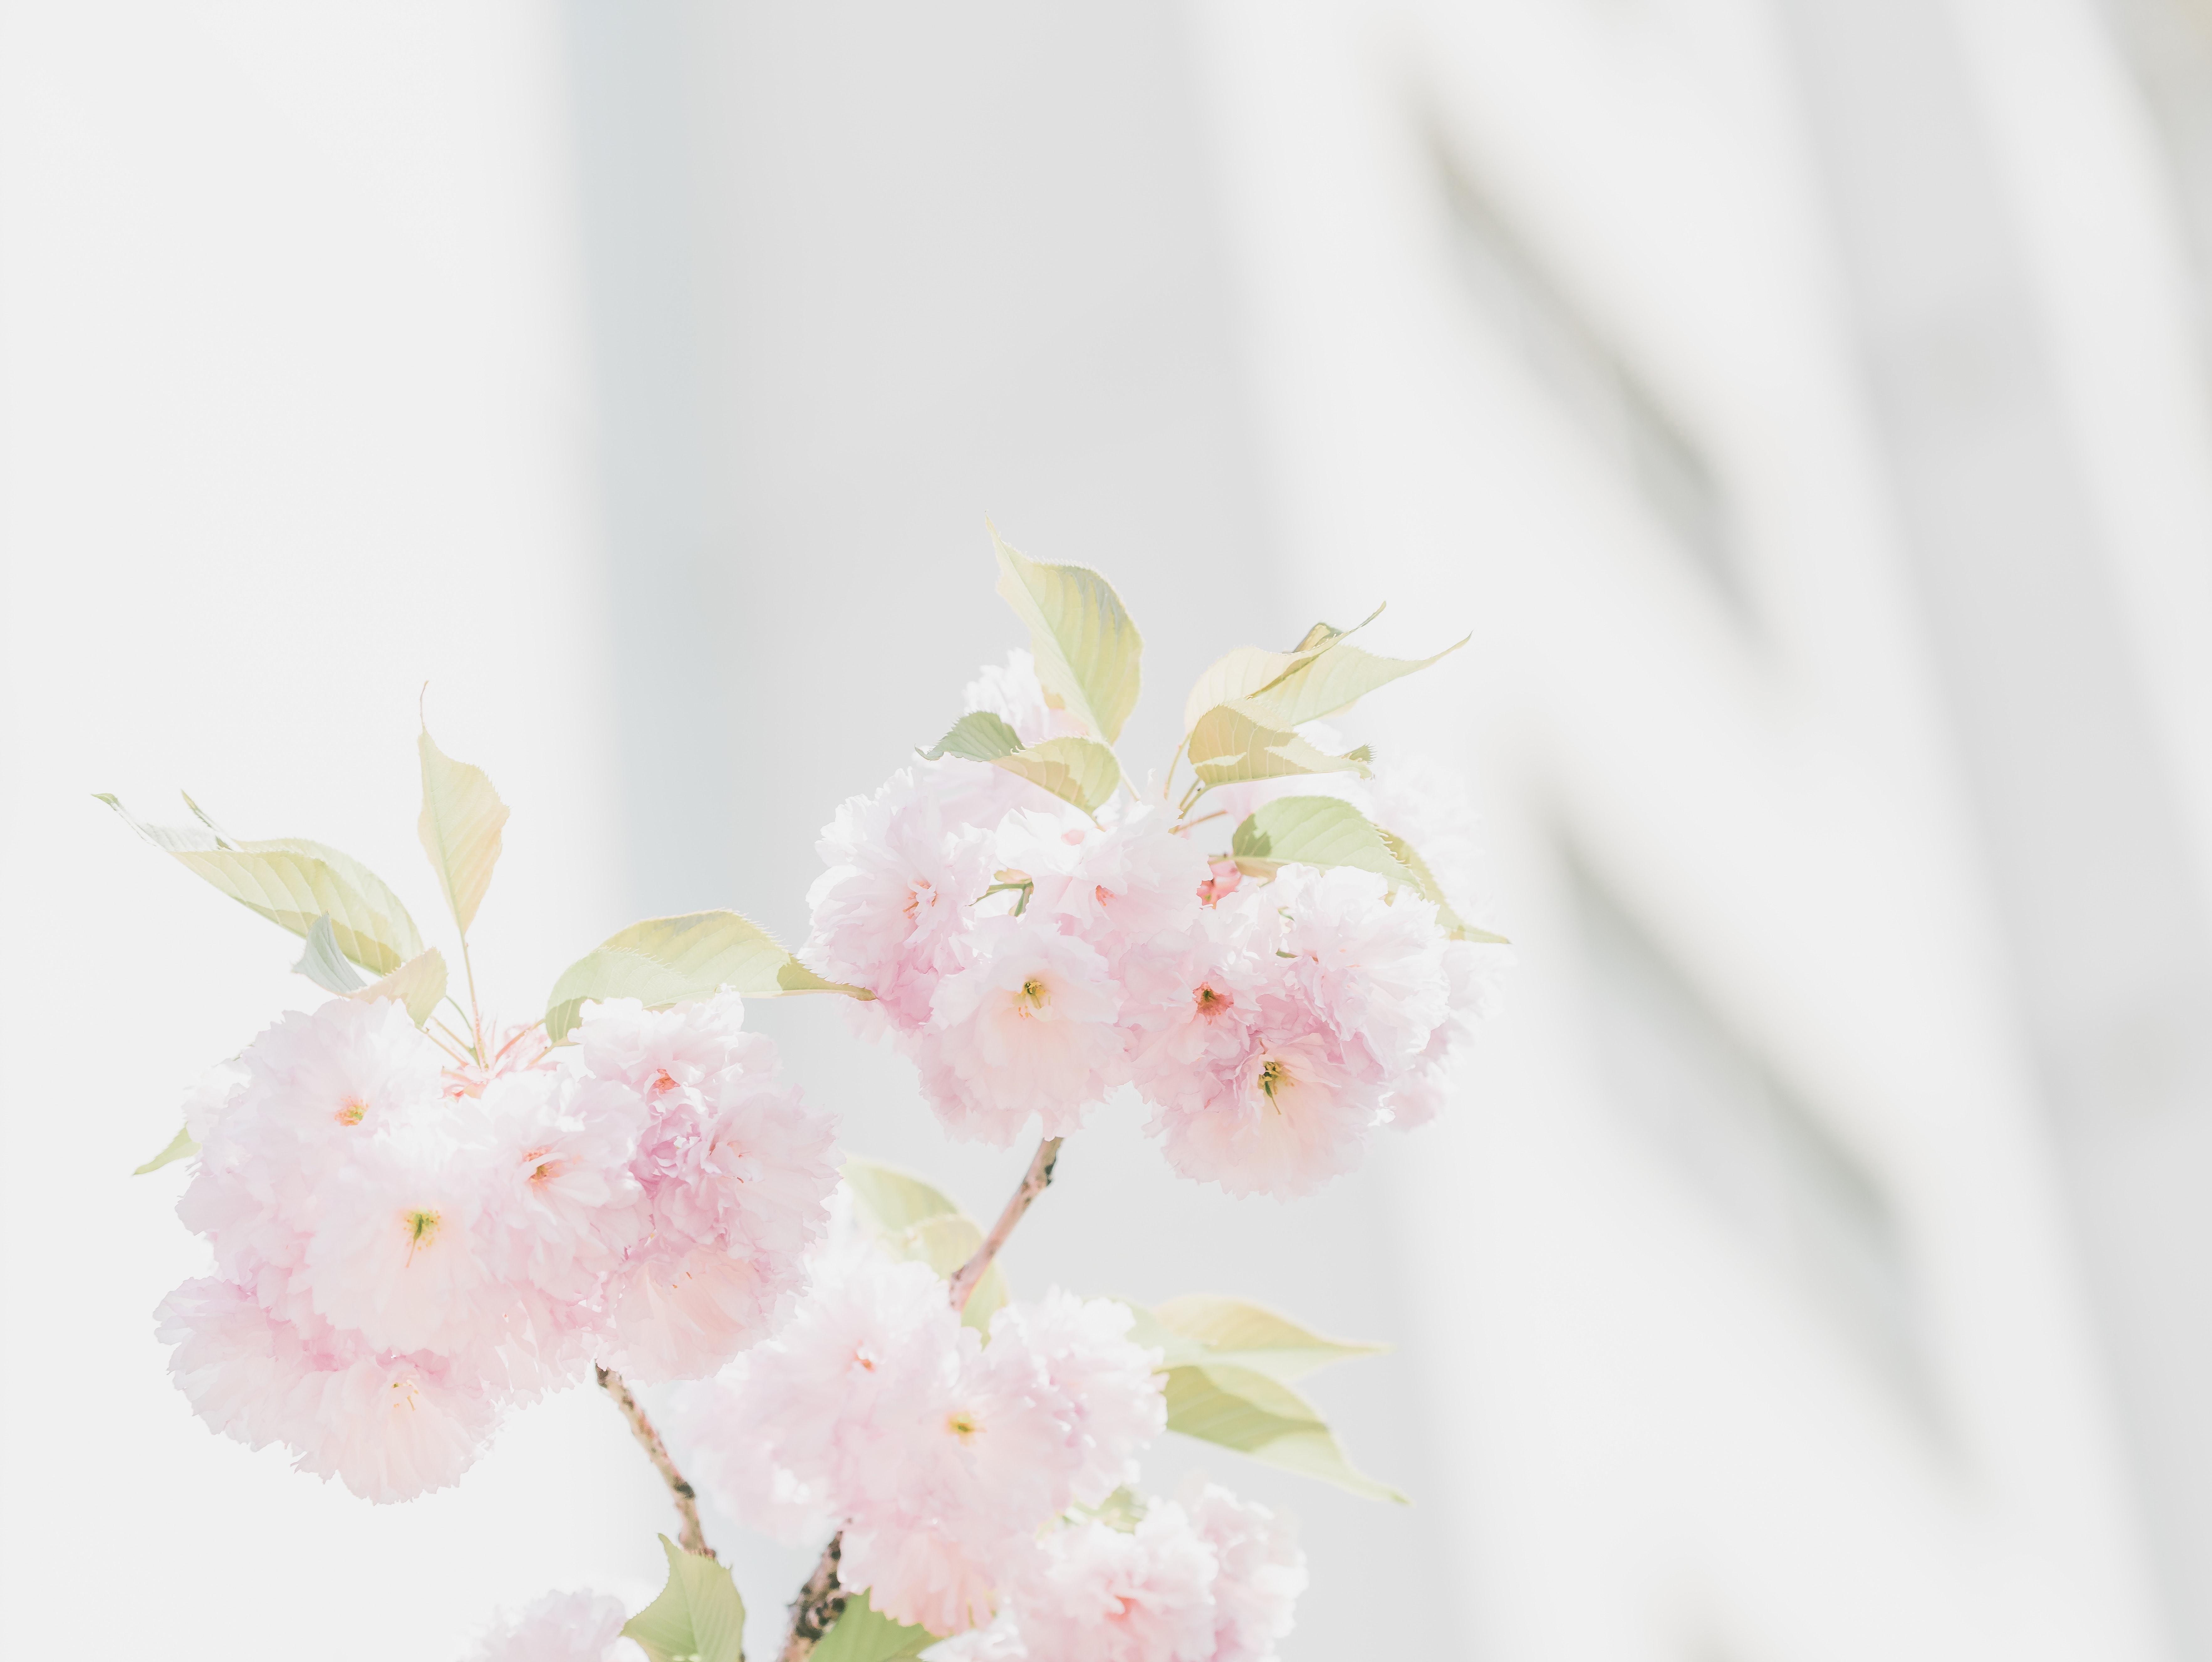
white, pink, flower, petal, plant, cherry blossom, blossom, botany, spring, branch, floral design, cut flowers, flowering plant, still life, floristry, still life photography, artificial flower, plant stem, flower arranging